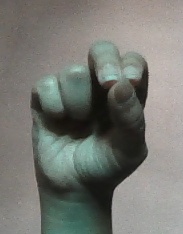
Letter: gaaf